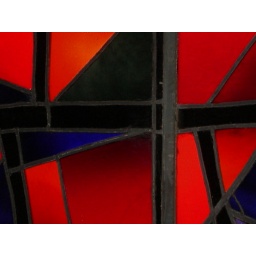
Stained glass window in the Basilica of the Annunciation in Nazareth